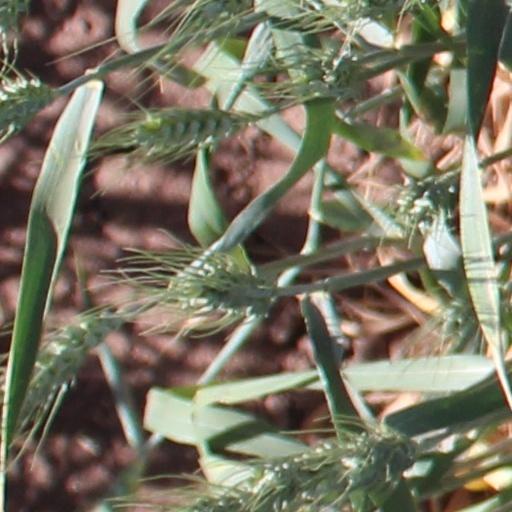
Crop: wheat